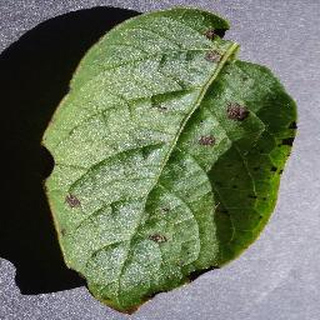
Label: potato_early_blight